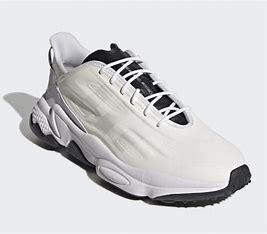
Brand: Adidas
Model: Ozweego Celox